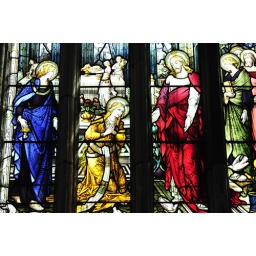
One of the many wonderful stained glass windows in this amazingly old church.